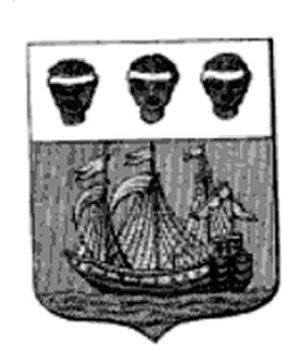
Armes du négociant bordelais Pierre de Kater, portant en chef trois têtes de nègre de sable, bandées d'argent et posées de front
La traite négrière à Bordeaux est à l'origine de la déportation de près de 150 000 esclaves noirs entre 1672 et 1837. Avec 508 expéditions, Bordeaux se place en deuxième position des ports français, derrière Nantes.